Rafael Betancourt

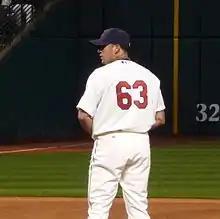
Pitching with the Indians in 2009

After sitting out the 2002 season due to right elbow surgery, Betancourt signed with the Cleveland Indians as a minor league free agent on February 6, 2003. He began the season with the Double-A Akron Aeros, making 31 appearances and posting a 1.39 ERA, 16 saves and 75 strikeouts in innings. Betancourt was soon promoted to the Triple-A Buffalo Bisons, where he recorded one save and a 4.05 ERA in four games. On July 12, the Indians purchased Betancourt's contract, and he made his Major League debut for the Indians the next day against the Chicago White Sox. In the game, he tossed innings, giving up an earned run while walking one and striking out one. Betancourt pitched in 33 games for the Indians in 2003, going 2–2 with one save and an ERA of 2.13.